GKS Tychy

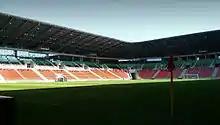
Stadion Miejski, home venue of GKS Tychy

The history of GKS Tychy dates back to 20 April 1971, when the government of the county of Tychy, together with Communist party activists (PZPR), decided to form a powerful sports organization. As a result of the merger of Polonia Tychy, Górnik Wesoła and Górnik Murcki, a strong, multi-department sports club was formed, with football and ice hockey as its major departments. Before the creation of GKS Tychy, ice hockey players of Górnik Murcki had twice won the Polish Cup (1967 and 1971).